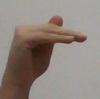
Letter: khaa